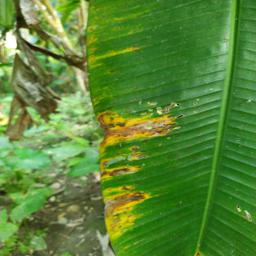
Label: YELLOW SIGATOKA